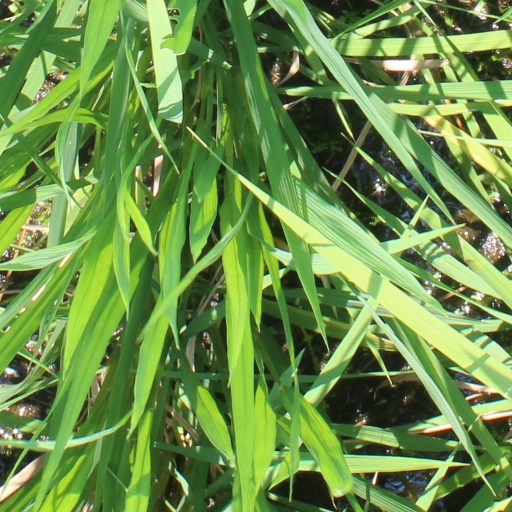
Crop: rice